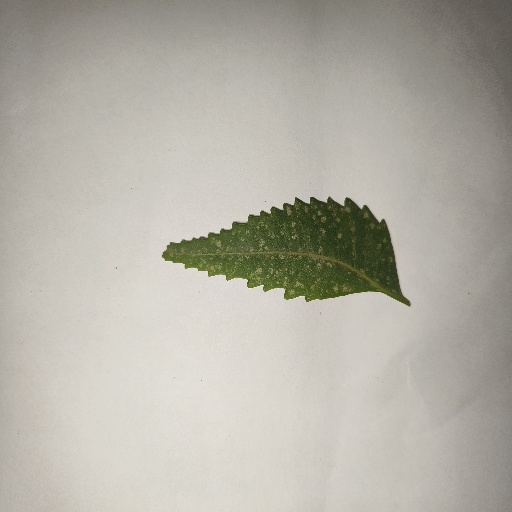
Species: Neem
Leaf condition: Powdery Mildew